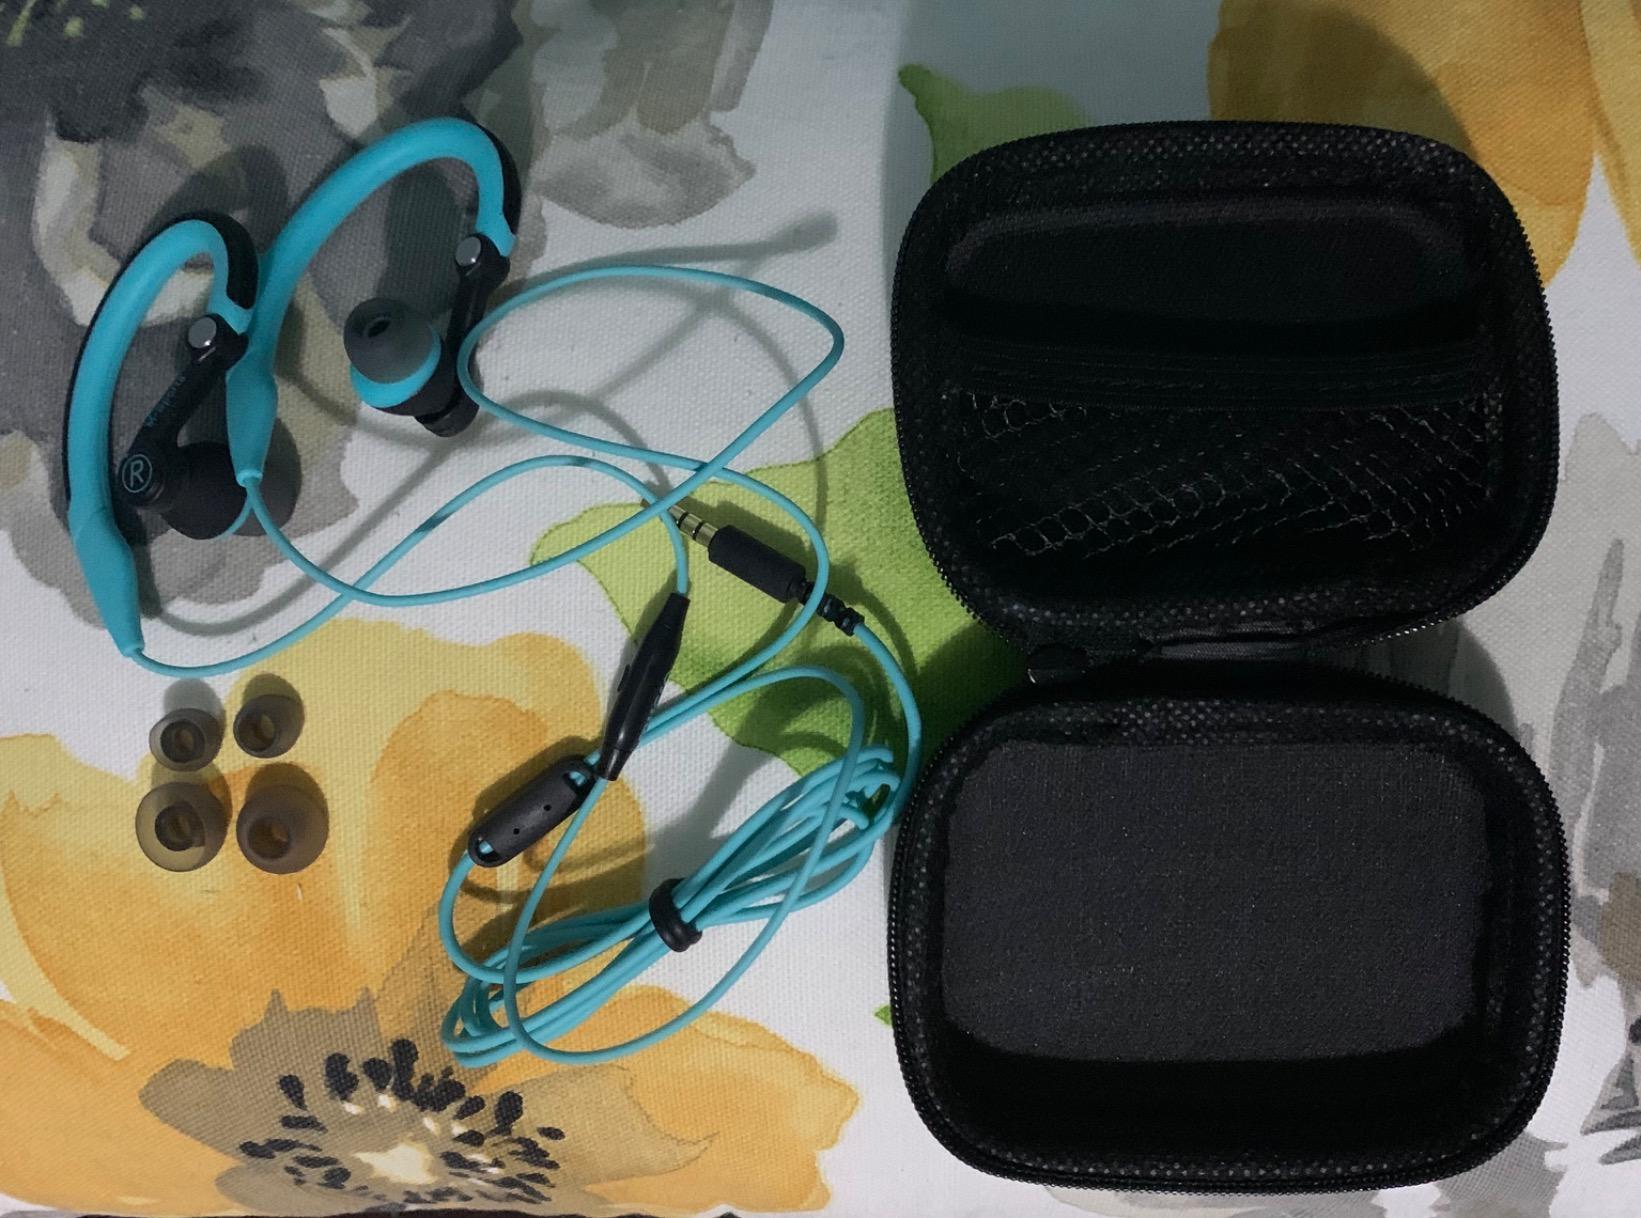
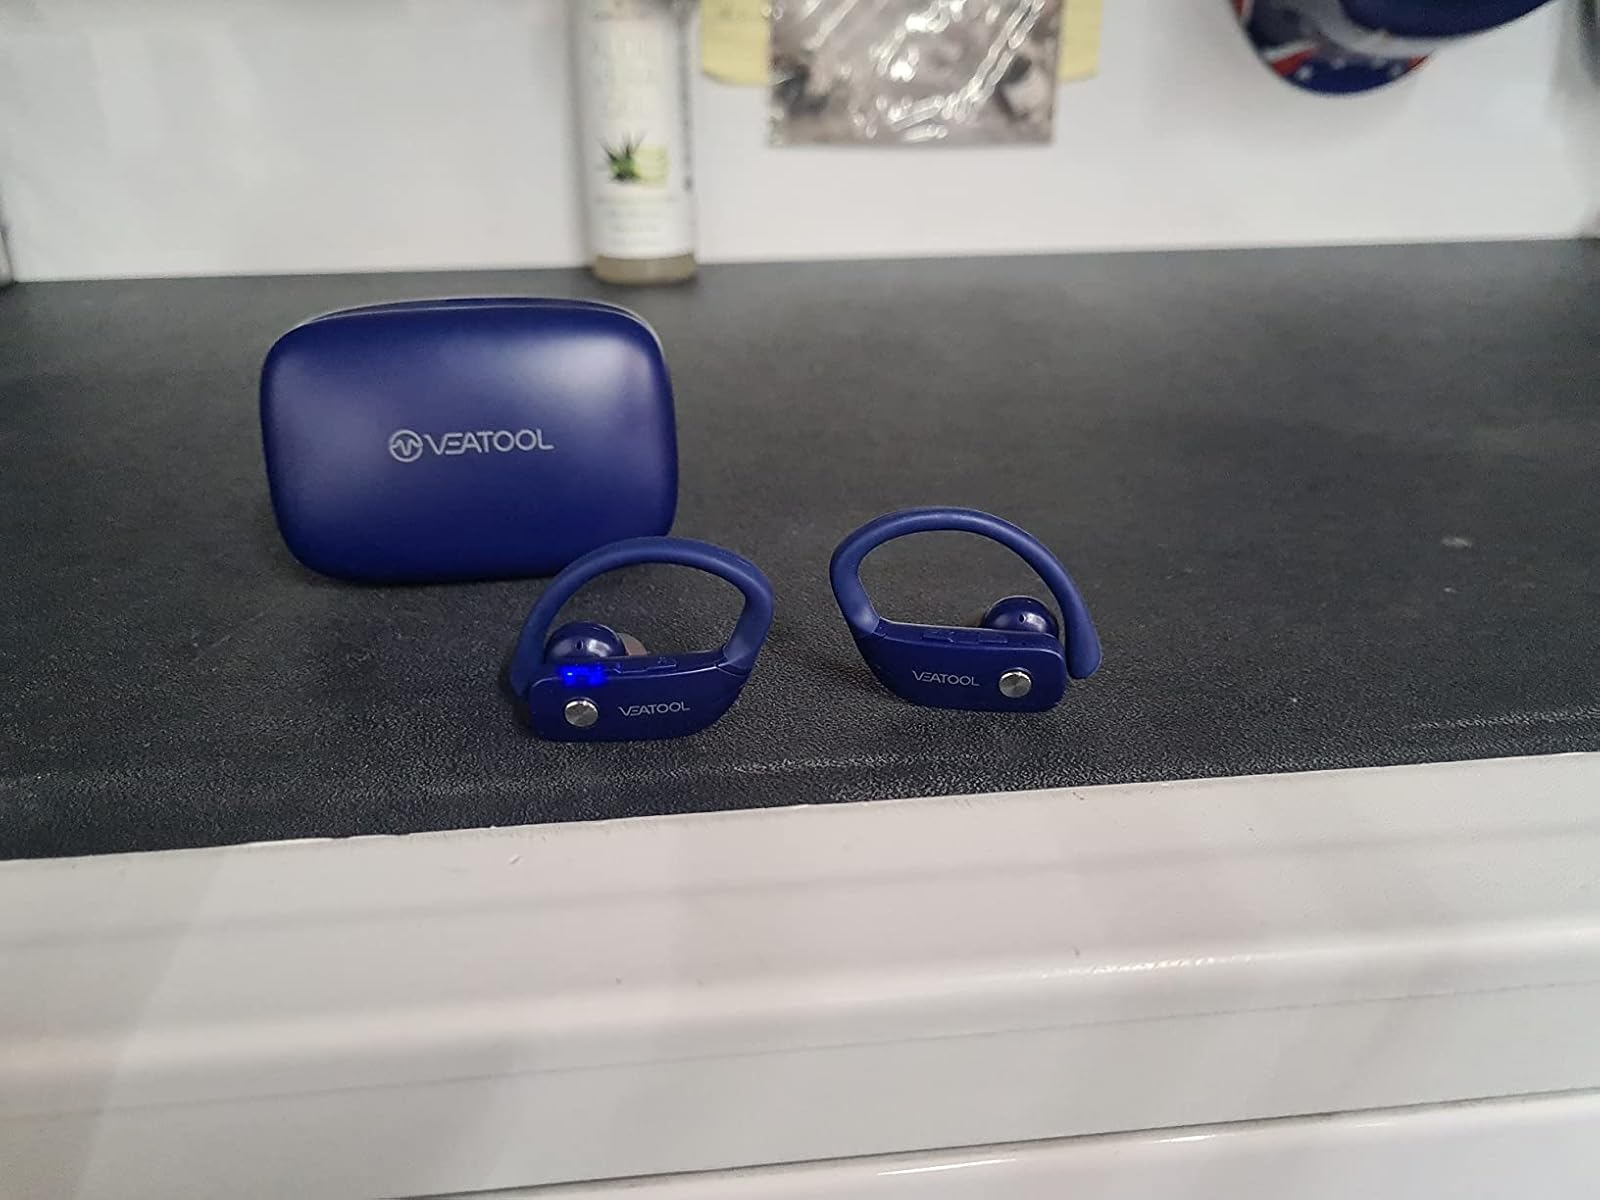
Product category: earbuds
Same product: no